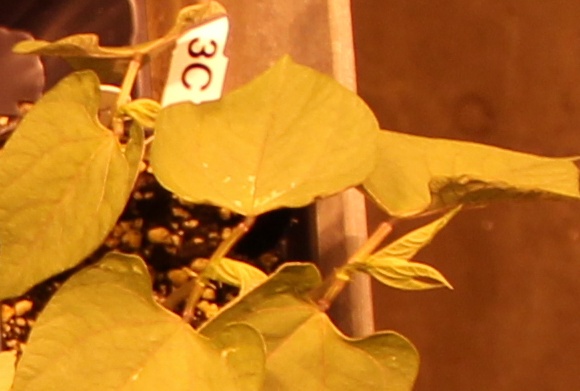
Label: Blackbean